Keystone NK

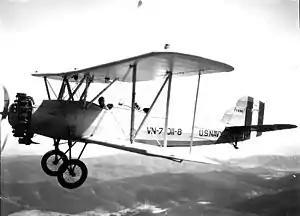

The Keystone NK or Keystone Pup was a two-seat biplane trainer built by Keystone Aircraft for the United States Navy.